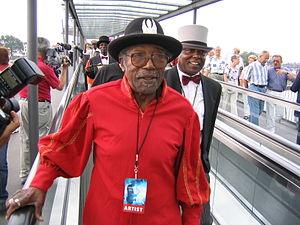
Ellas Otha Bates dit Ellas McDaniel dit « Bo Diddley », né à McComb le 30 décembre 1928 et mort le 2 juin 2008 à Archer, est un guitariste, chanteur et compositeur américain de blues et de rock and roll dont il est l'un des pionniers. Inventeur du motif rythmique appelé diddley beat, il a influencé de nombreux musiciens.